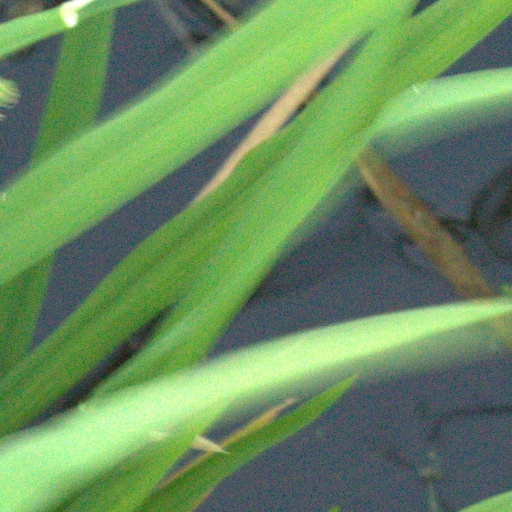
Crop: rice